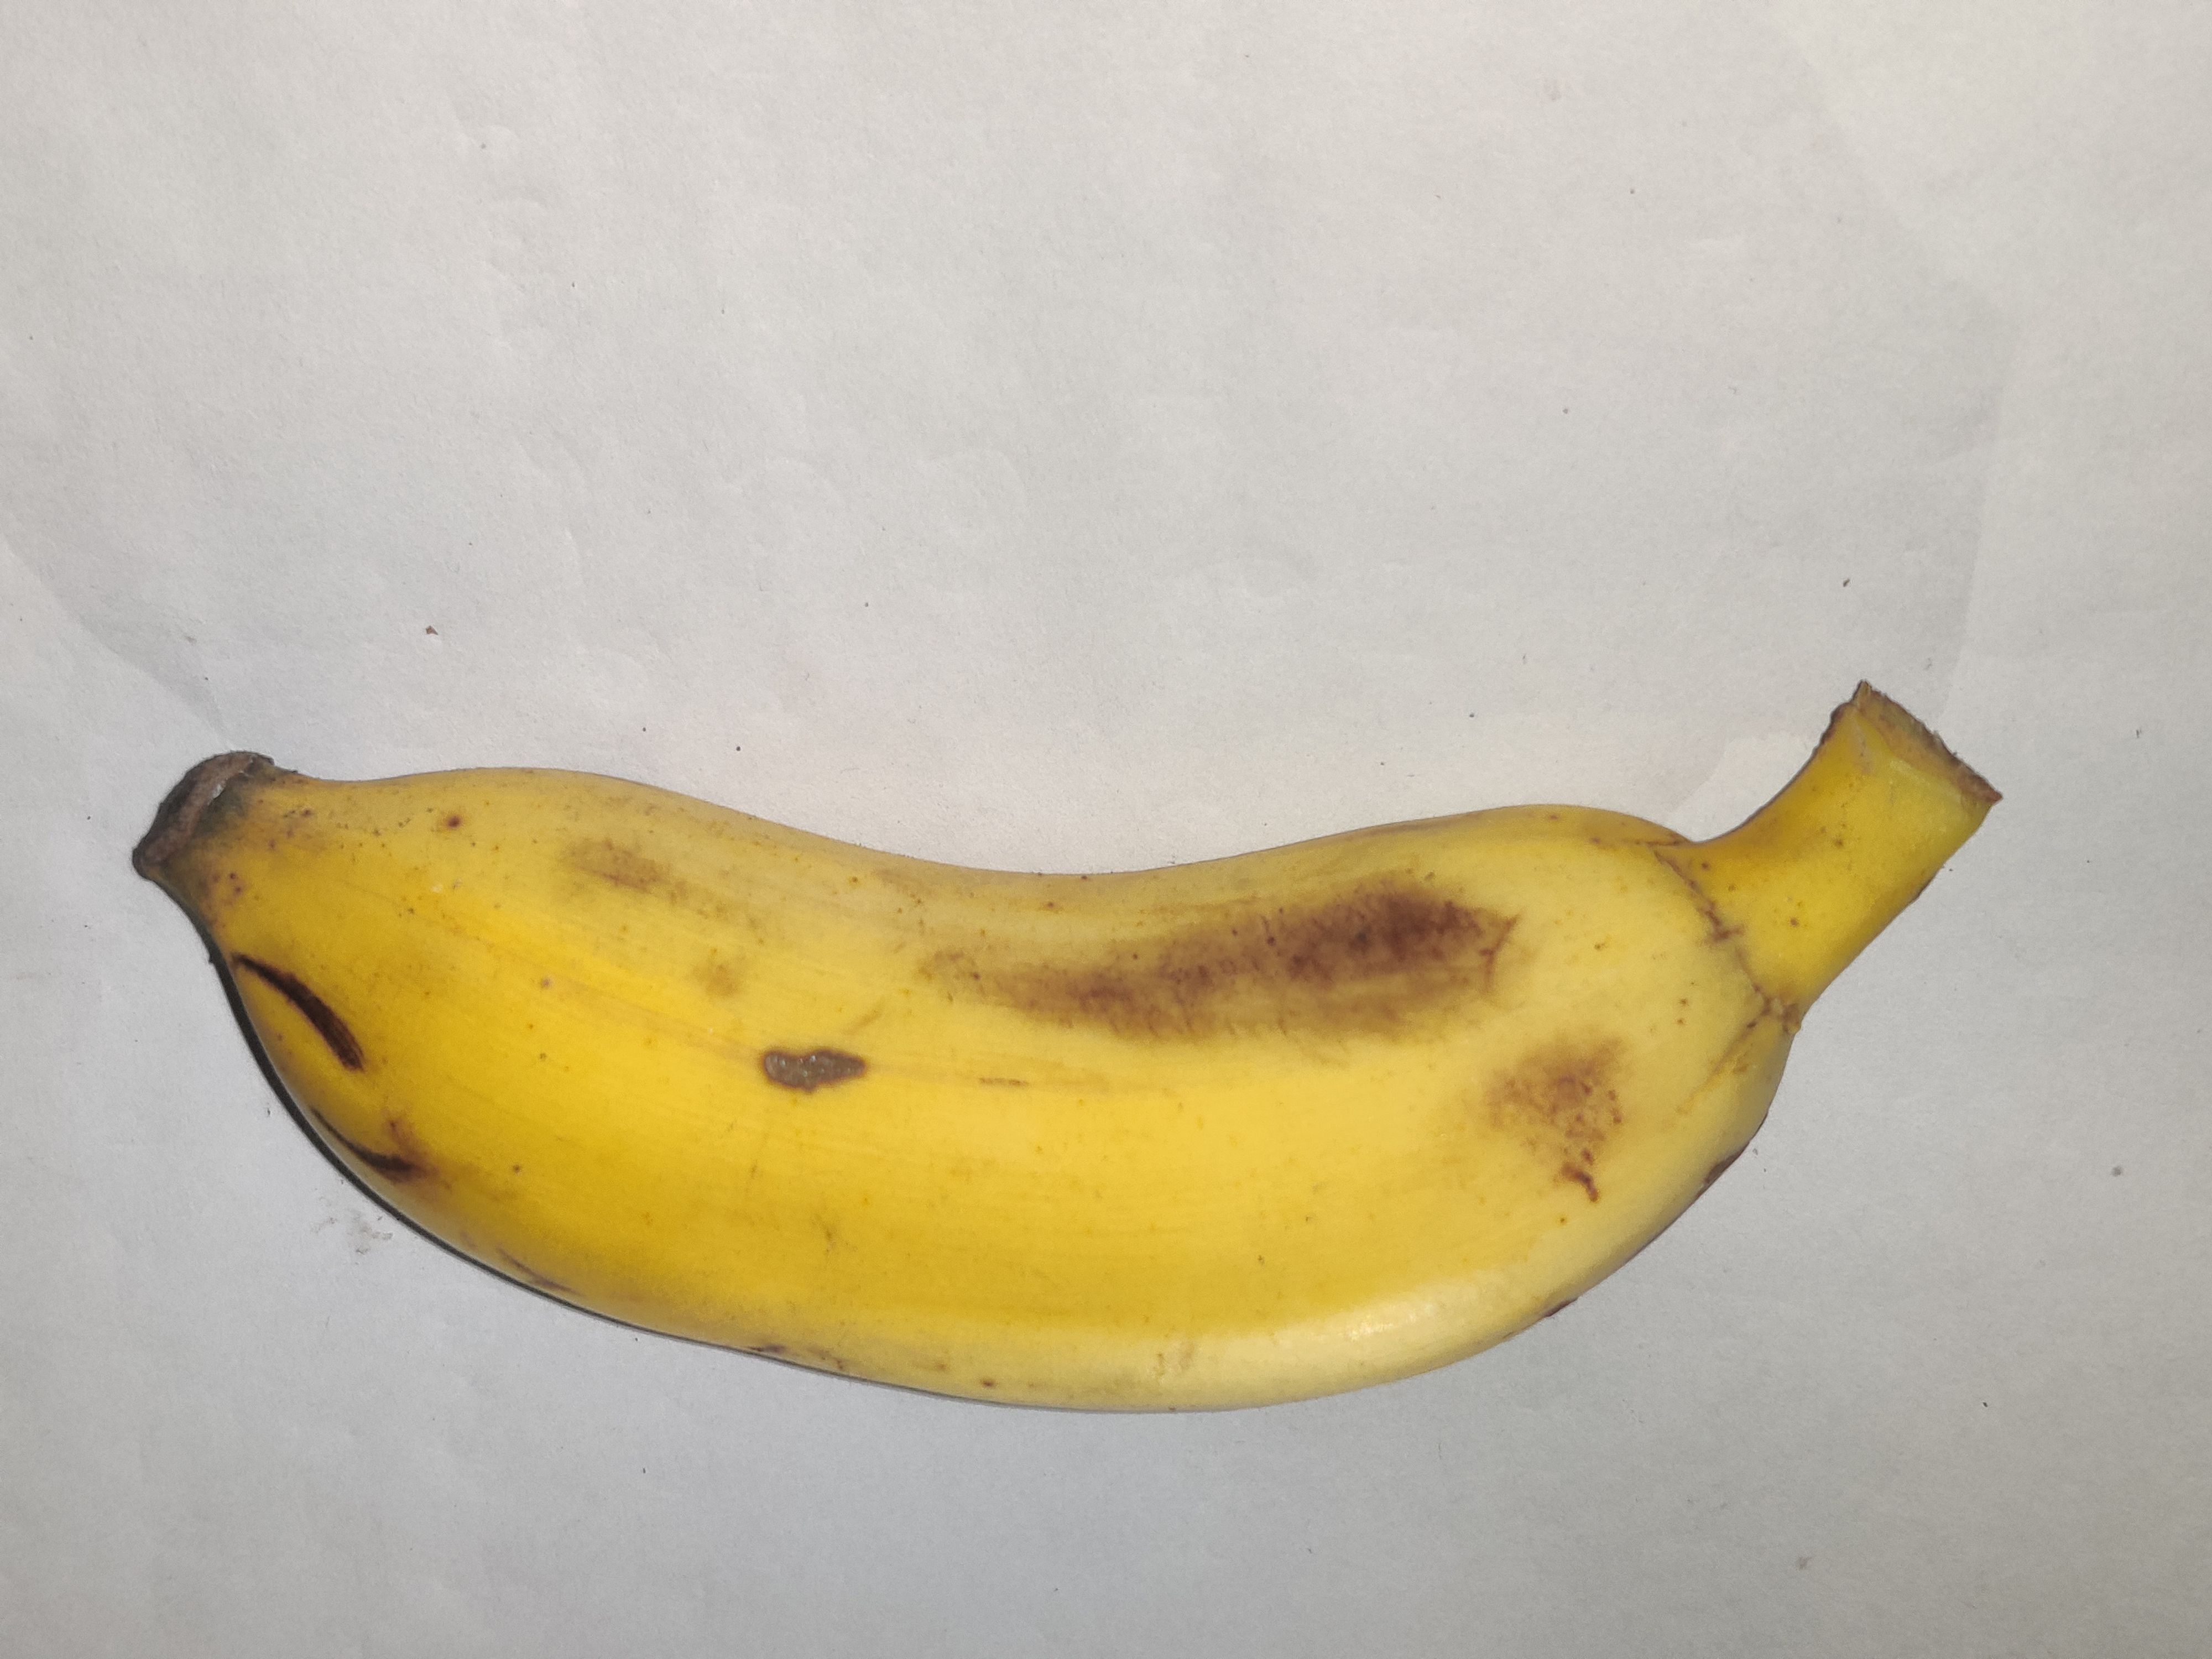
Fruit: banana
Grade: 2nd-grade